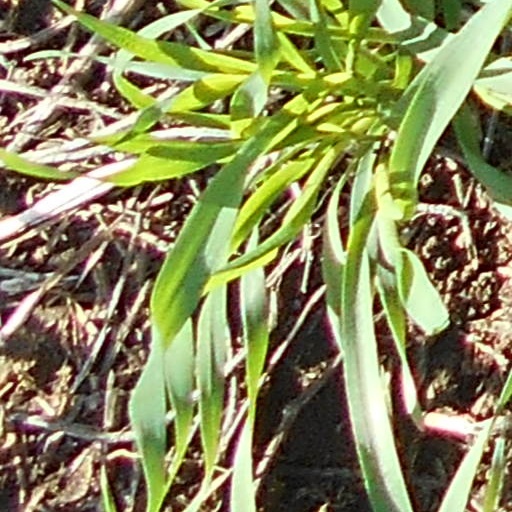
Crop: wheat